Puerto Madero

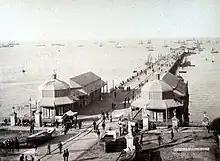
Edward Taylor's pier, a city landmark from 1855 until the docks' development.

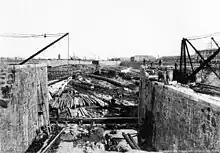
The construction of Dock 2, 1891.

From its inception, the city of Buenos Aires had a problem accommodating large cargo ships, as per Puerto La Boca, because the shallow river did not allow for direct docking. Instead, ships were moored away from the shore, with passengers and merchandise being unloaded onto barges and ferries for transport to the pier.